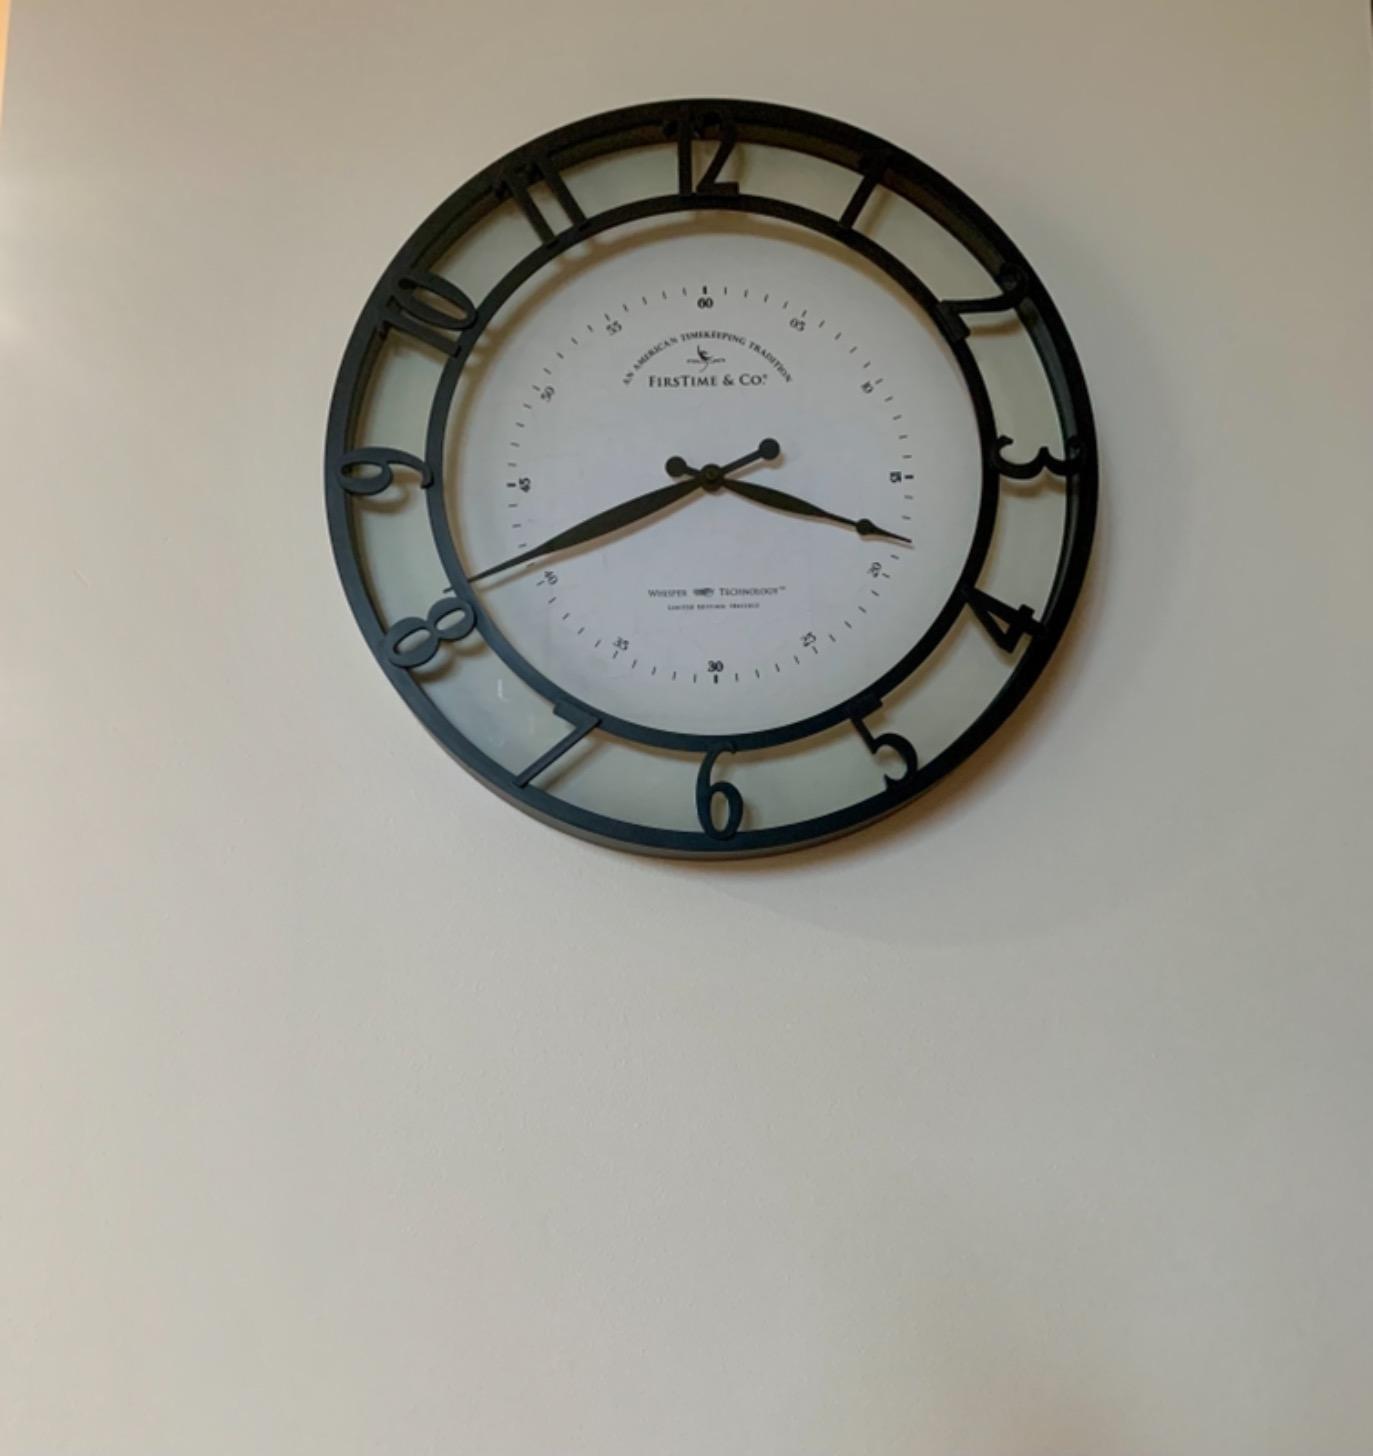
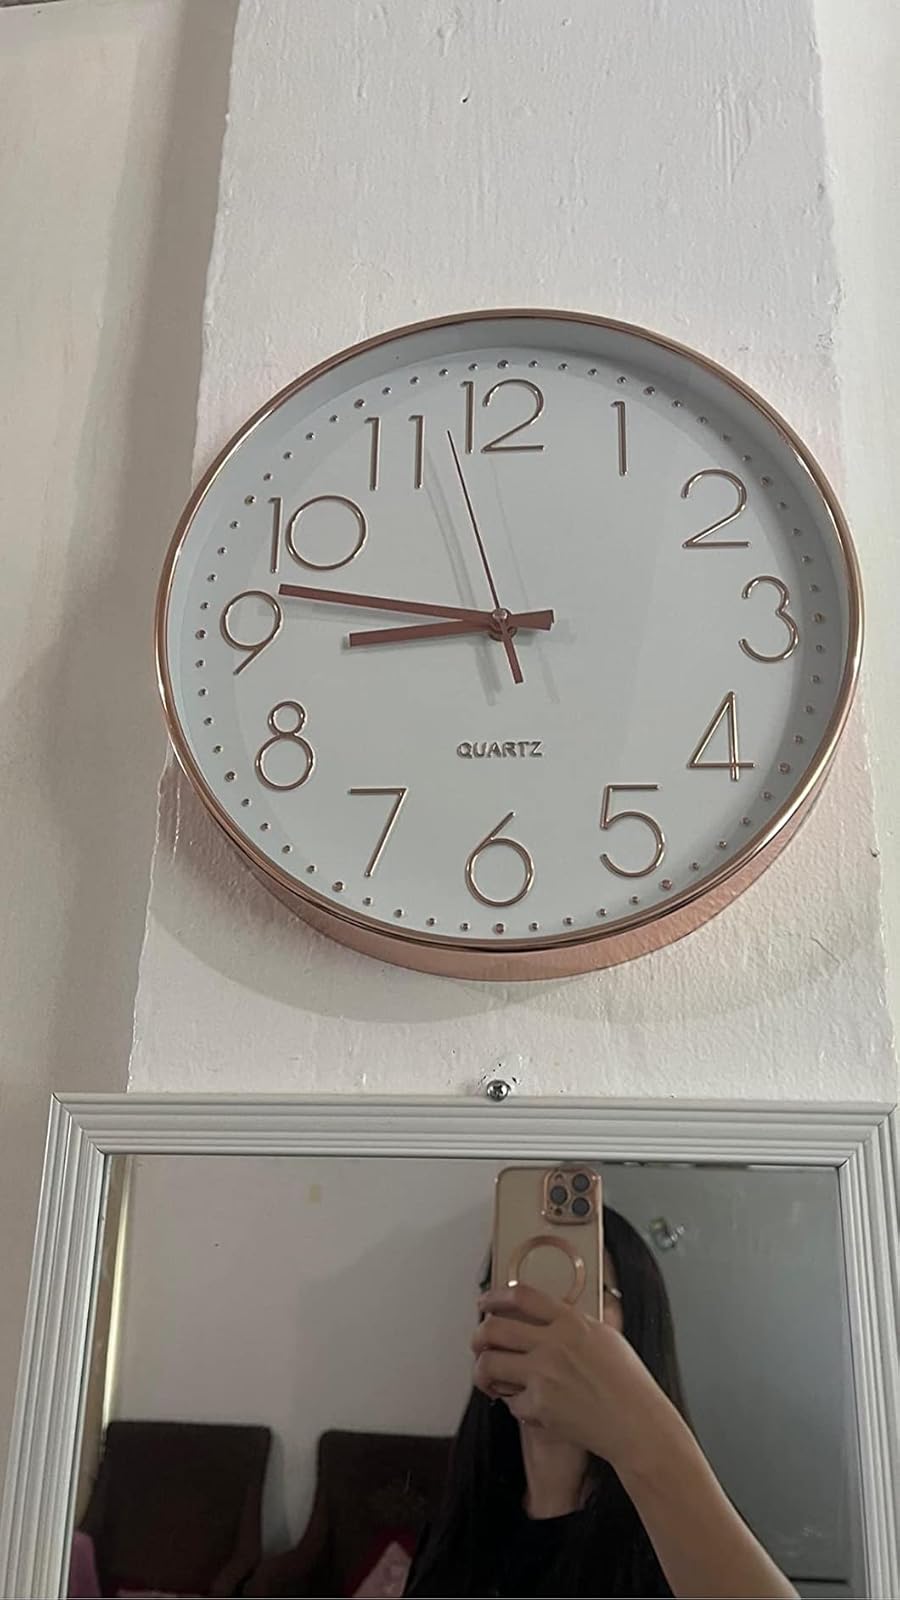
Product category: clock
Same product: no